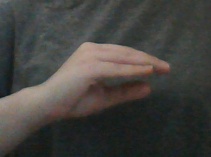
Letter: jeem